Licking River (Ohio)

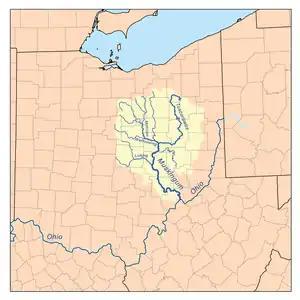
Map of the Muskingum River watershed showing the Licking River

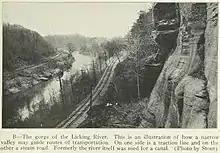
Historic view of the Licking River from "Geography of Ohio," 1923

The Licking River is a tributary of the Muskingum River, about 40 mi (65 km) long, in central Ohio in the United States. Via the Muskingum and Ohio Rivers, it is part of the watershed of the Mississippi River.